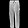
Label: Trouser